Palazzo Filangeri-Cutò, Santa Margherita di Belice

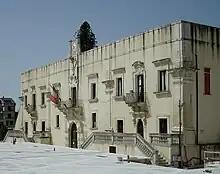

The Palazzo Filangeri-Cutò was a palace built in the 17th century by the Corberas, a noble family of Spanish origin, in the small Sicilian town of Santa Margherita di Belice. The palace provided the setting for Giuseppe Tomasi di Lampedusa's celebrated novel "The Leopard", which traced the evolution of Sicilian aristocracy in the 19th century.